The Nine Lives of Fritz the Cat

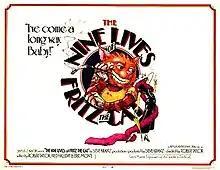
Theatrical release poster

The Nine Lives of Fritz the Cat is a 1974 American adult animated anthology black comedy film directed by Robert Taylor as a sequel to Ralph Bakshi's "Fritz the Cat" (1972), adapted from the comic strip by Robert Crumb, neither of whom had any involvement in the making of the film. The only two people involved in the first film to work on the sequel were voice actor Skip Hinnant, and producer Steve Krantz. The film's score was composed by musician Tom Scott, and performed by Scott and his band The L.A. Express.